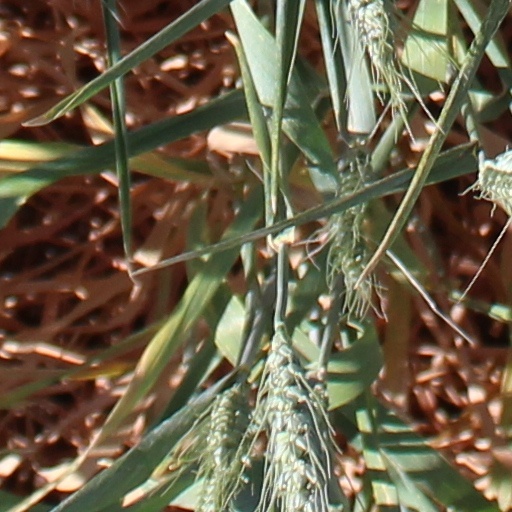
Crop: wheat